Royal British Columbia Museum

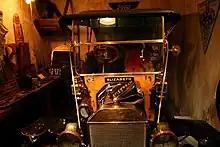
Recreation of an early 20th century garage in the modern history gallery.

The Becoming BC galleries on the third floor (12,524 sq. ft.) begins with "Century Hall," a collection of artifacts and replicas of BC's history over the last 200 years. Visitors pass into "Old Town," a life-sized model of Victoria in the 1870s–1920s. Old Town was designed and constructed between 1969 and 1972, and presents twenty separate building displays of various scales, including a replica of a cobblestone streetscape of early twentieth-century Victoria (with a silent movie theatre, a hotel, a train station, old automobiles, and Chinatown). The display shifts to a tour of early forestry, fishing, and mining industries (including a mine shaft and Cornish water wheel).